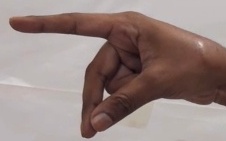
ASL sign: P